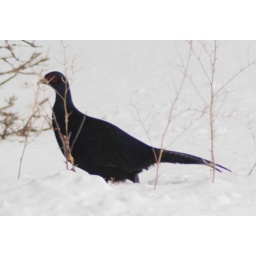
blue black pheasant in deep snow 3